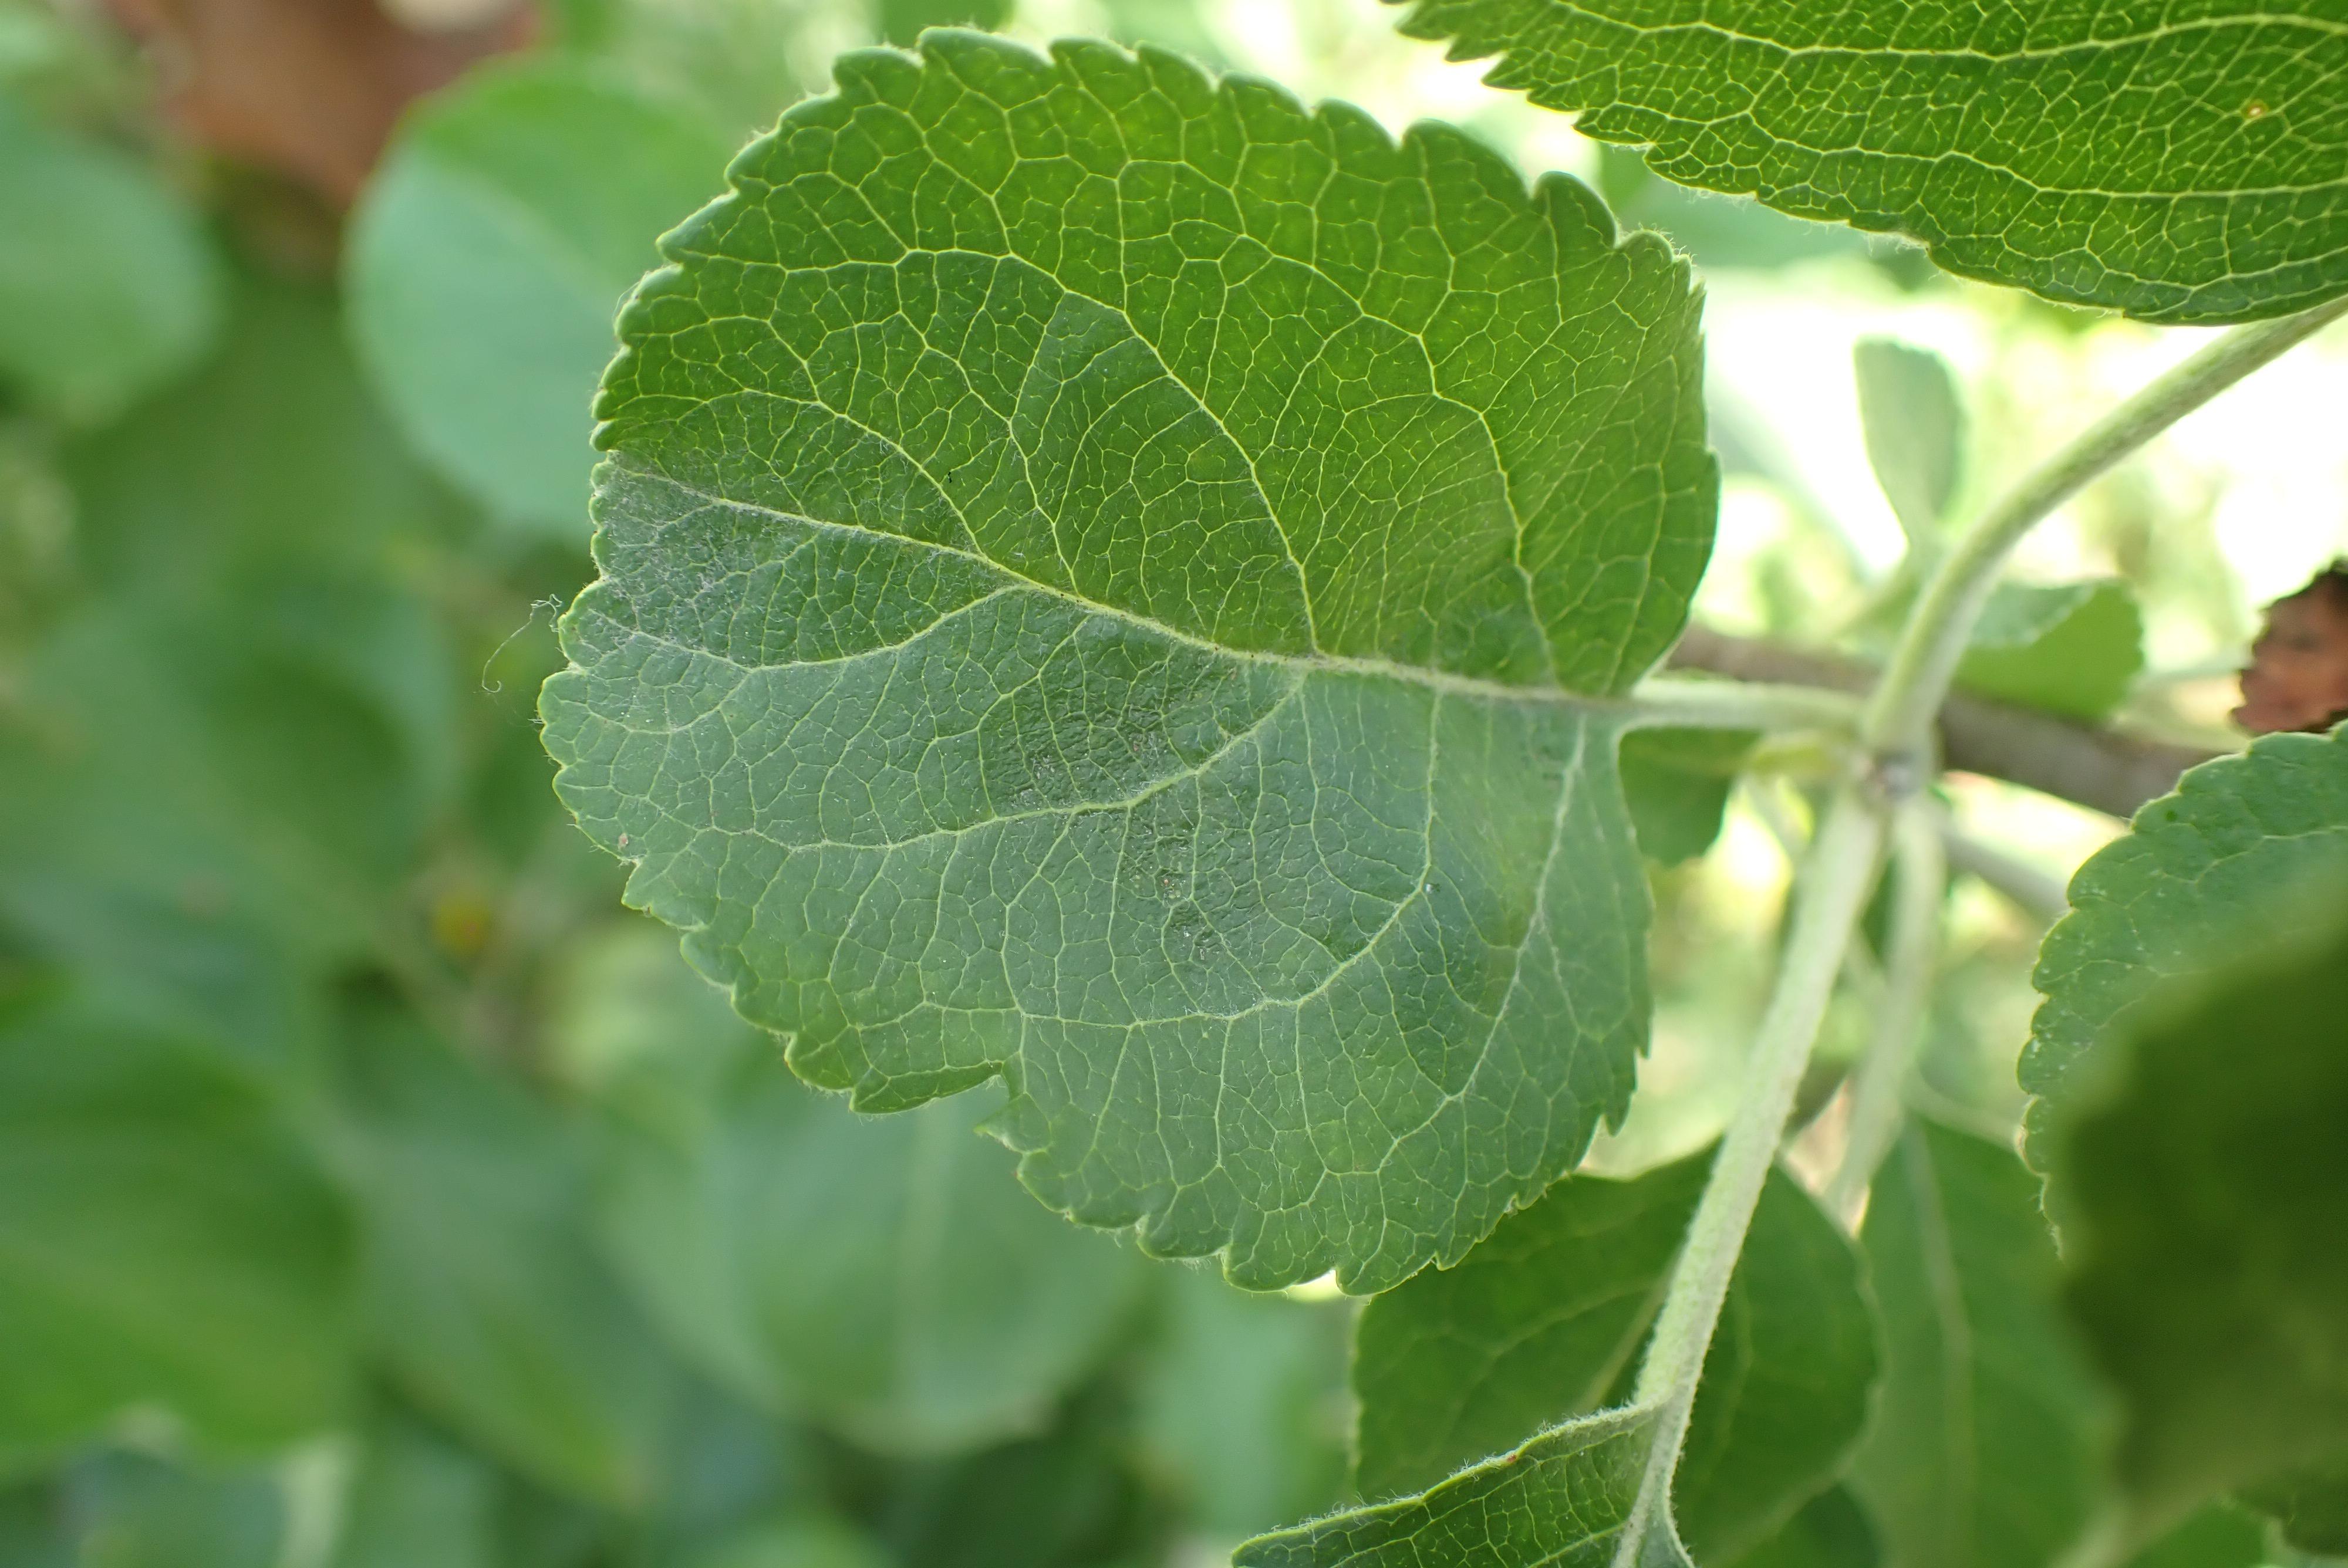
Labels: healthy